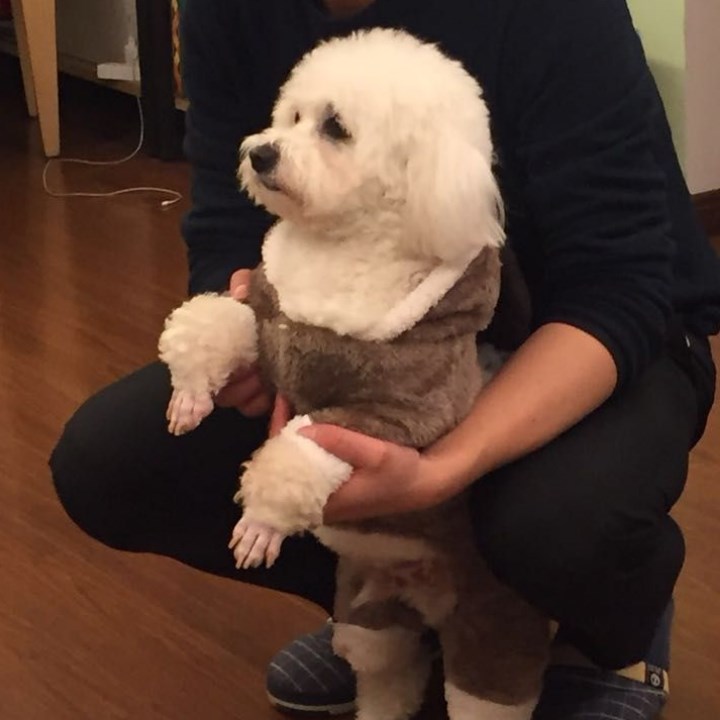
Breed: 3083-n000117-Bichon_Frise